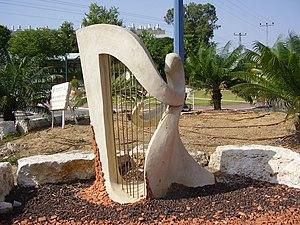
Israel, Sderot, Edmond Gimel Safra Square, Les oeuvres d'un artiste local, Haviv Ben Abu, en forme d'instruments de musique parsèment les rond-points de la ville de Sdérot, qui est renommée pour ses musiciens. עברית: נגנית הנבל בכיכר על שם אדמונד ספרא בשדרות
Sdérot, ville du sud d’Israël, est une enclave dans le Conseil Régional Sha'ar HaNegev.